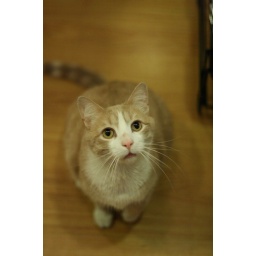
This cute cat loves people and being carried around. He lives in the pet shop next to Landmarc in Tribeca.